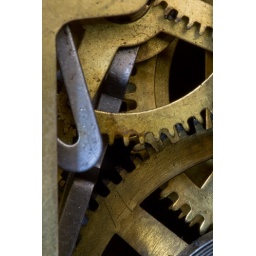
Gears inside of an old clock I had around the house